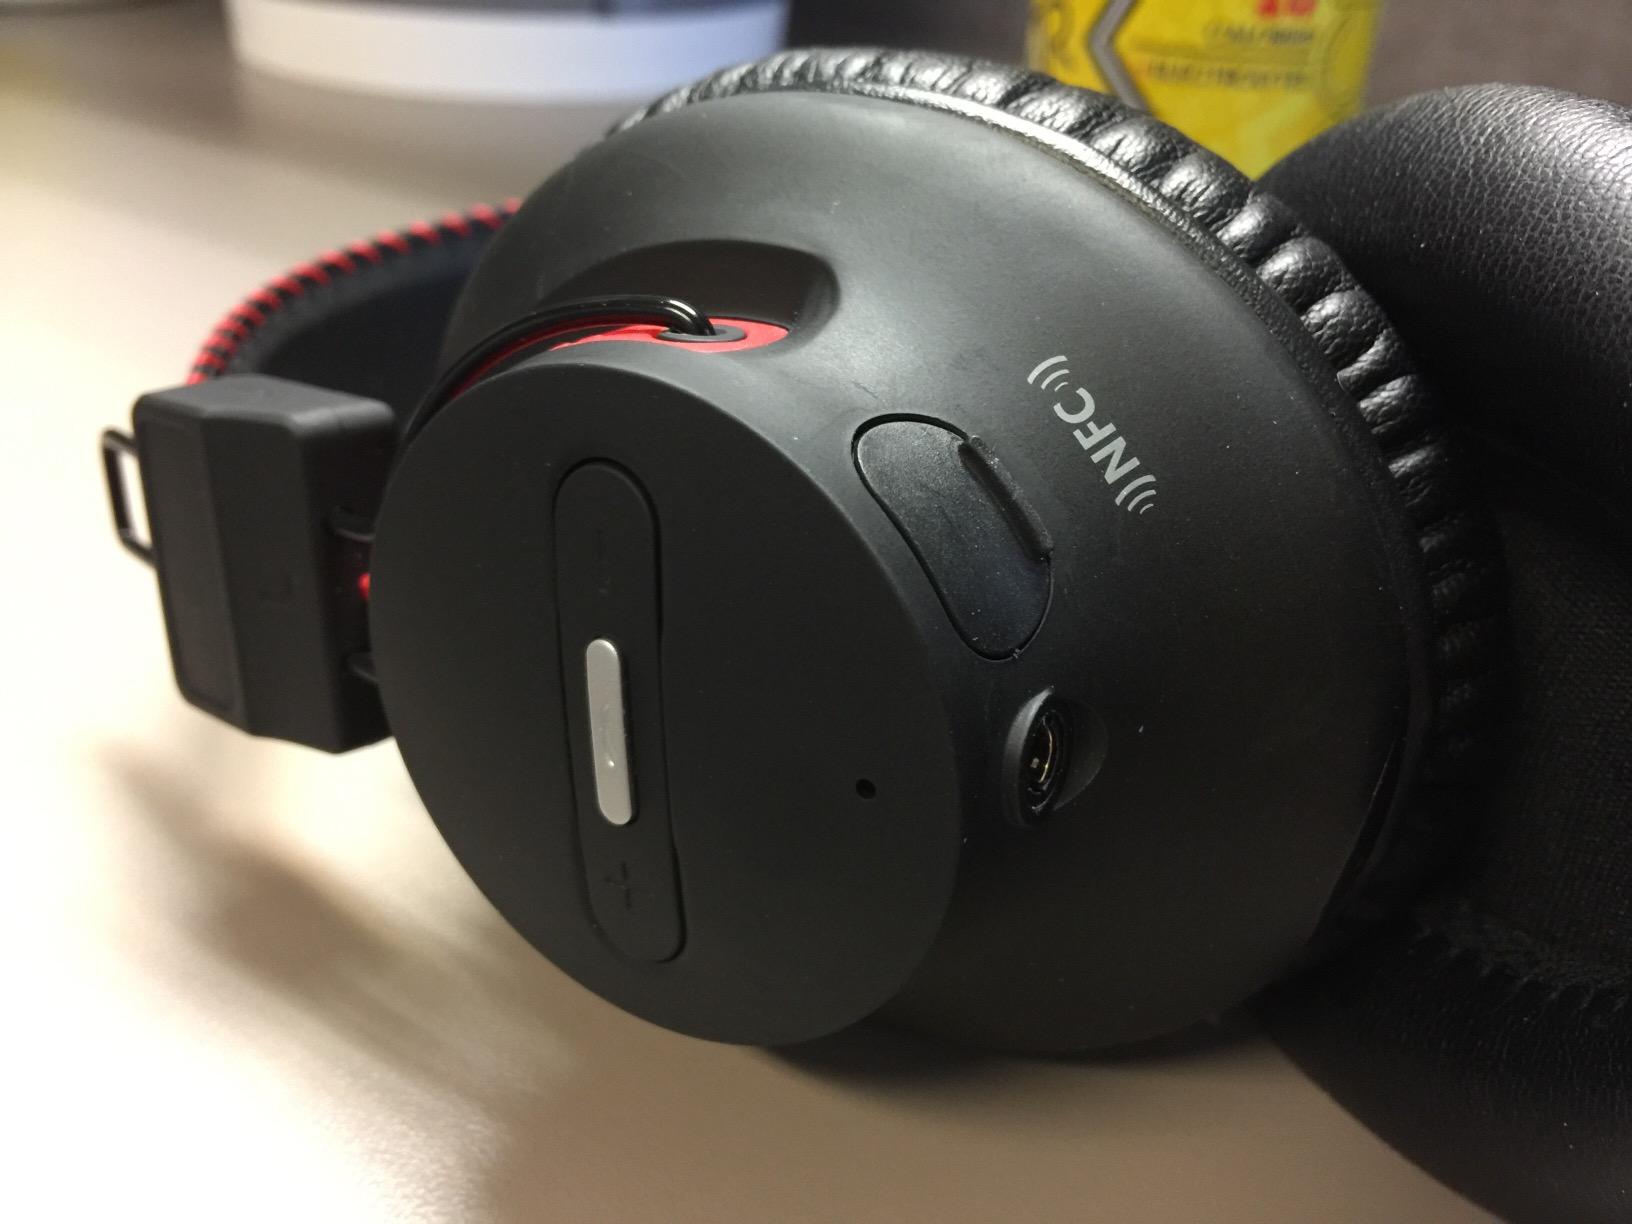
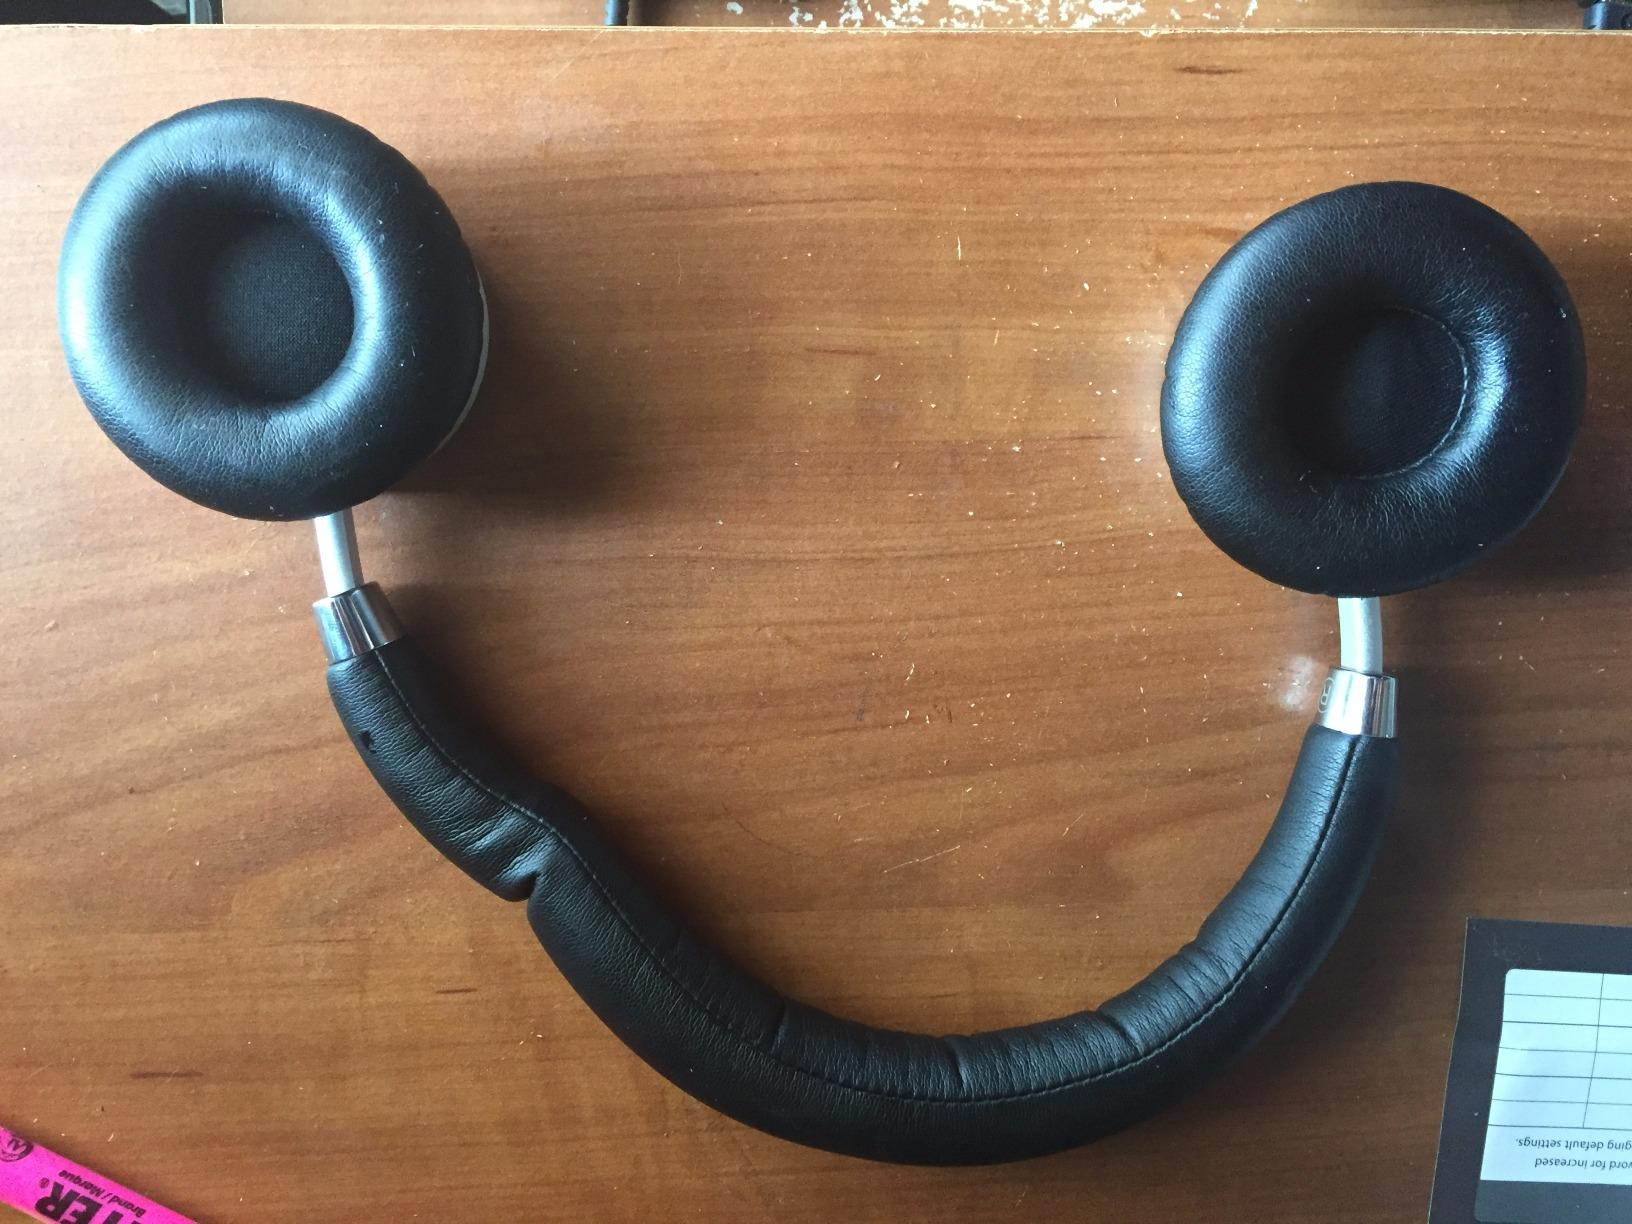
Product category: headphones
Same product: no